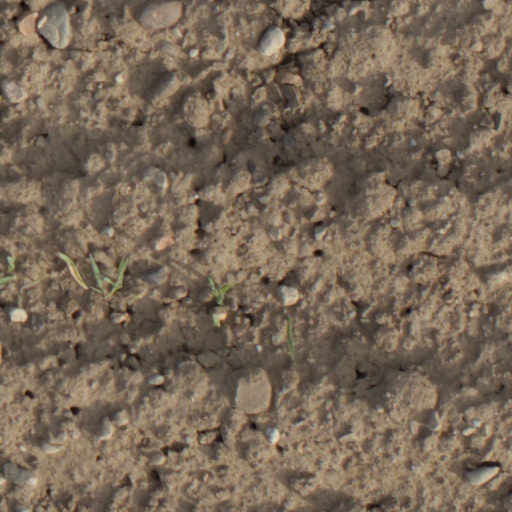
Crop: wheat